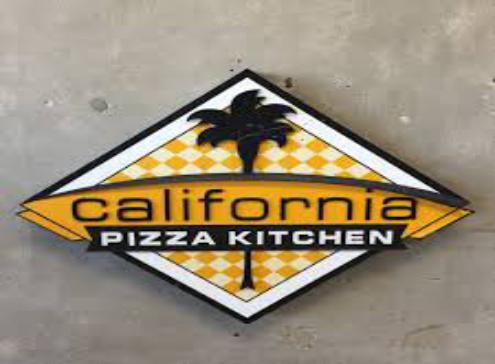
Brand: California Pizza Kitchen
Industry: Food